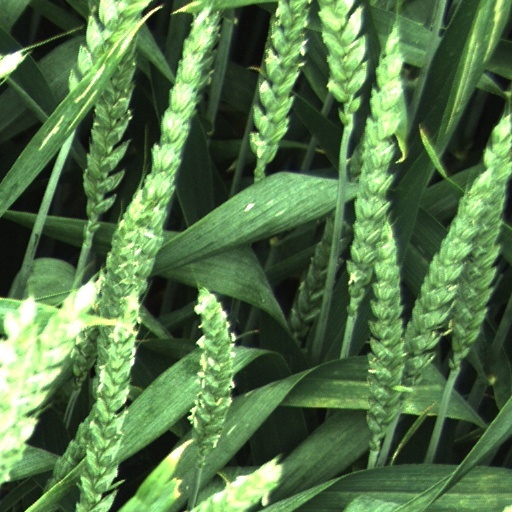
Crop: wheat